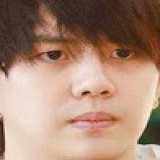
diễn viên Duy Khánh Zhou Zhou